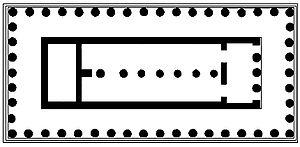
Le temple d'Héra est un monument de Paestum en Campanie.
Paestum était une colonie grecque, détruite en 273-272 av. J.-C après avoir été conquise par Rome, sur la côte tyrrhénienne, en Italie du Sud, dans le cadre de la prise de Tarente. Elle se trouve sur le territoire de la commune actuelle de Capaccio-Paestum, en Campanie. Originellement, le site était une colonie grecque, fondée en 600 av. J.-C., et portant le nom de Poseidonia.